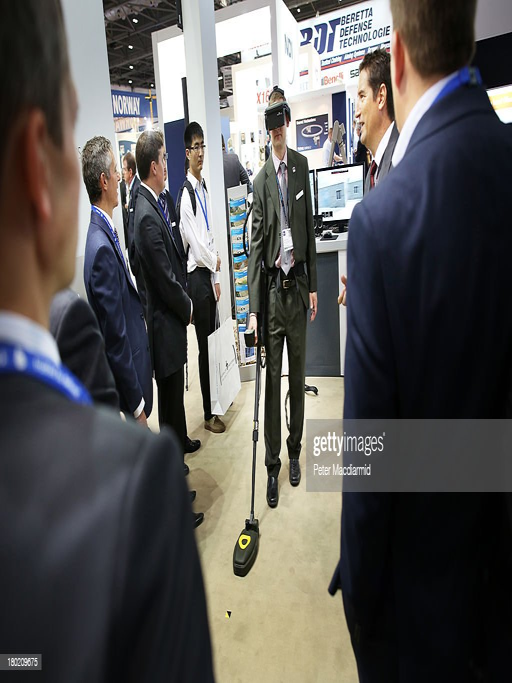
a man demonstrates a metal detector .